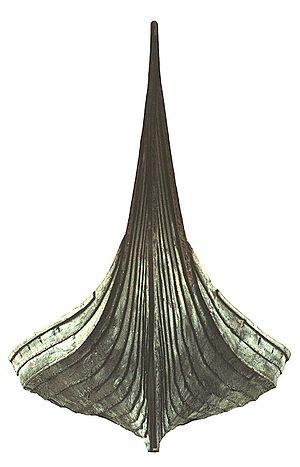
Le bateau d'Oseberg est un bateau viking découvert dans un large monticule funéraire près de la ferme Oseberg, dans la région de Tønsberg dans le Vestfold en Norvège. Il a été dégagé par l'archéologue suédois Gabriel Gustafson, et l'archéologue norvégien Haakon Shetelig en 1904-1905.
Le royaume de Hordaland est l'un des petits royaumes norvégiens du haut Moyen Âge. Le Hordaland est un fylke actuel de la Norvège.
Anund Gårdske dit Anund (IV) de Suède, fut roi de Suède d'après la Gesta Hammaburgensis ecclesiae pontificum de Adam de Brême. Probablement originaire du Garðaríki dans la Rus' de Kiev, il régna entre vers 1070 et vers 1075, supplanté par la suite par Håkan de Suède.
Absalon ou Axel fut un ecclésiastique et homme d'État danois.
La Saga des Ynglingar a été écrite à l'origine en vieux norrois par l'écrivain islandais Snorri Sturluson vers l'année 1225.